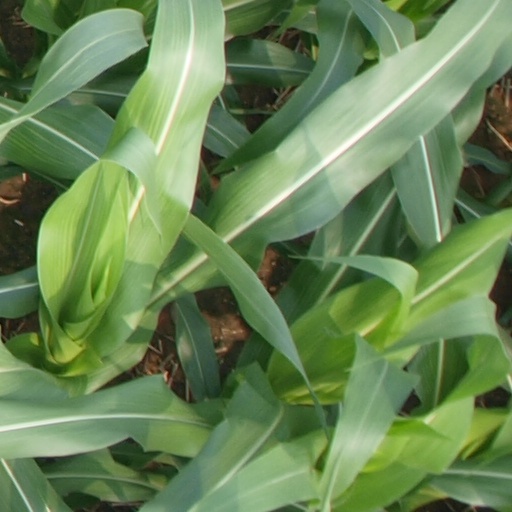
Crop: maize; corn